Sven Nykvist

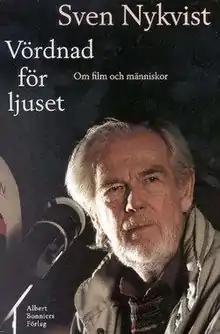
Sven Nykvist on the cover of his book "Vördnad för ljuset" ("Reverence for the light"). 1997.

Sven Vilhem Nykvist (3 December 1922 – 20 September 2006) was a Swedish cinematographer and filmmaker, best known for his collaboration with directors Ingmar Bergman and Woody Allen.